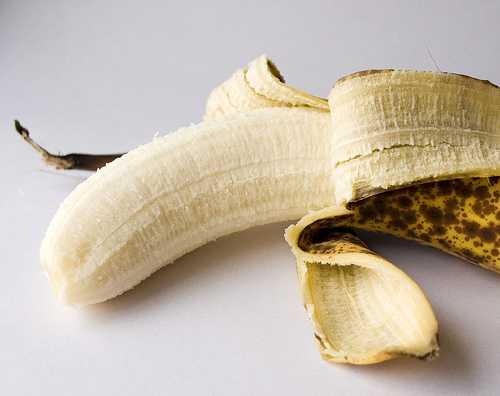
Label: Banana